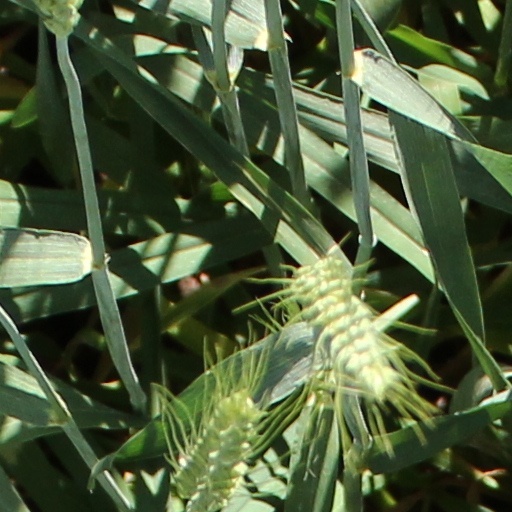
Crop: wheat